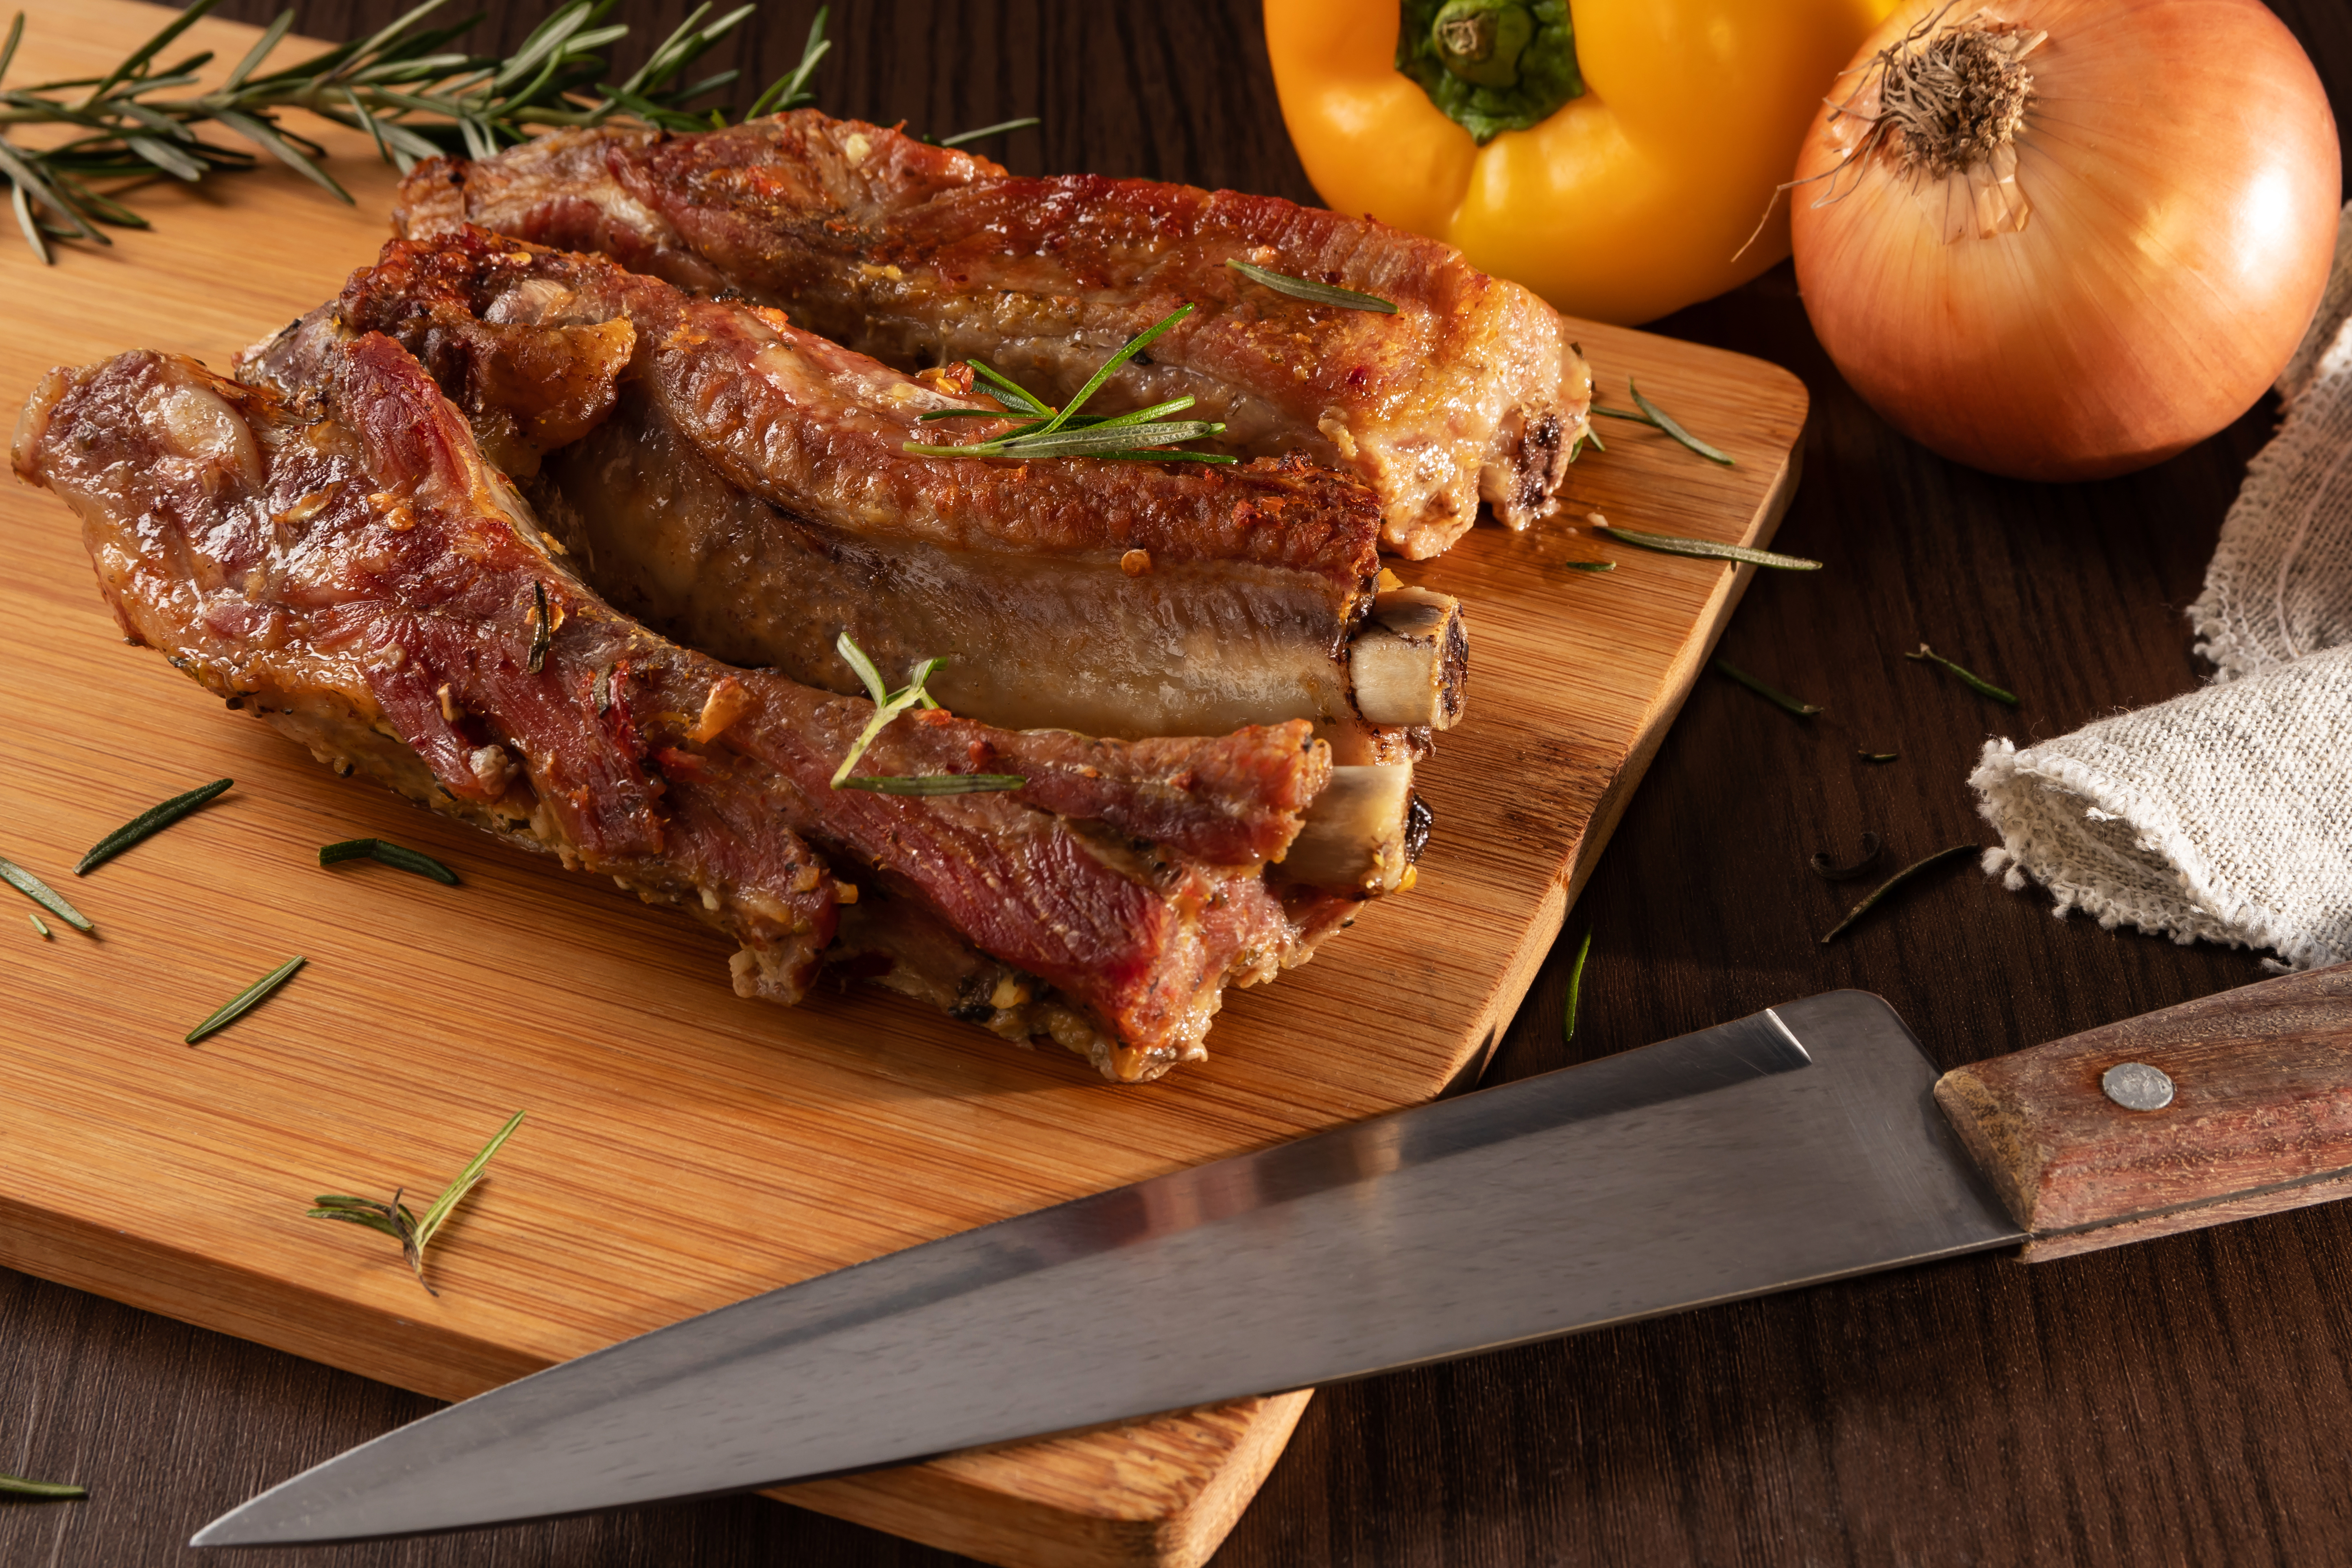
dish, food, cuisine, meat, spare ribs, ingredient, veal, meat chop, pork chop, pork ribs, produce, recipe, pork steak, steak, rib eye steak, churrasco food, roasting, carne asada, grillades, short ribs, sirloin steak, ribs, lamb and mutton, beef, mixed grill